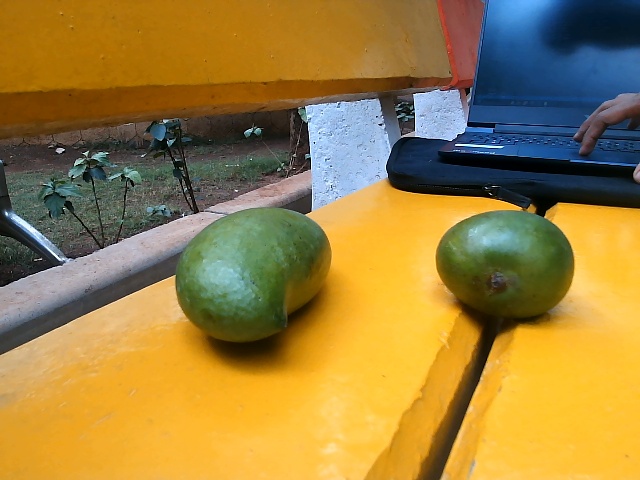
Label: Raw_Mango